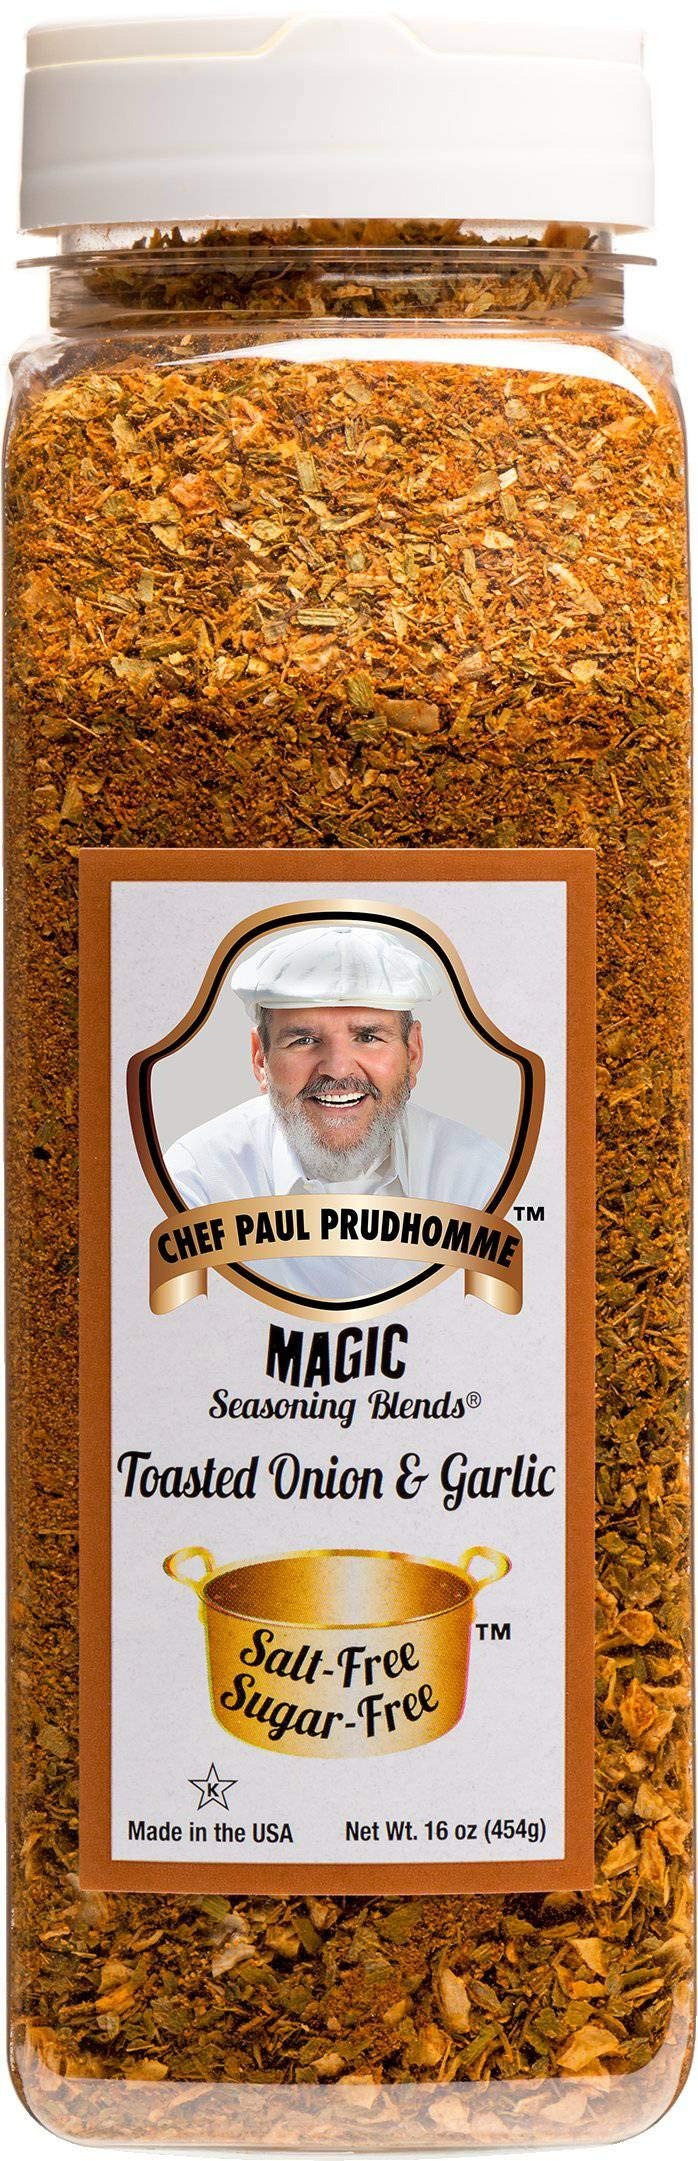
Item Name: Magic Seasoning Blends Salt Free Sugar Free Toasted Onion and Garlic, 16 Ounce -- 6 per case.
Product Description: Magic Seasoning Blends Salt Free Sugar Free Toasted Onion and Garlic, 16 Ounce -- 6 per case. A mild blend with gentle flavors-great as the seasoning for vegetables, salads, seafood and poultry, or, as a "sprinkle on". Halal, Kosher, Country of Origin: United States
Value: 6.0
Unit: Count

Price: 59.02